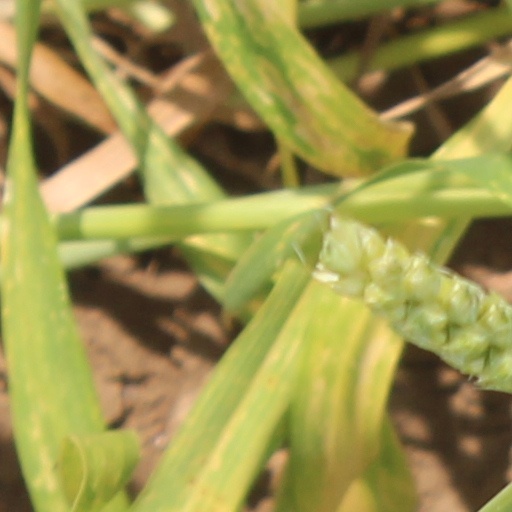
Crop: wheat